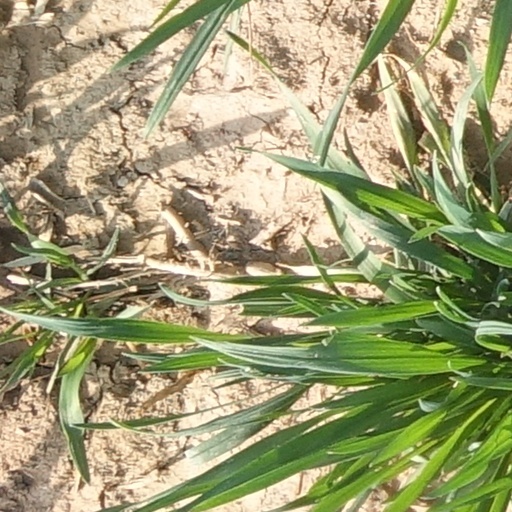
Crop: wheat